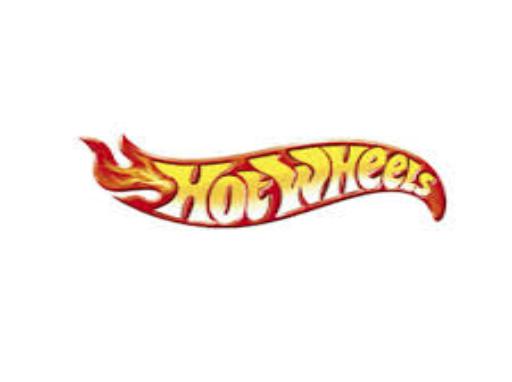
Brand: Hot Wheels
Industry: Leisure